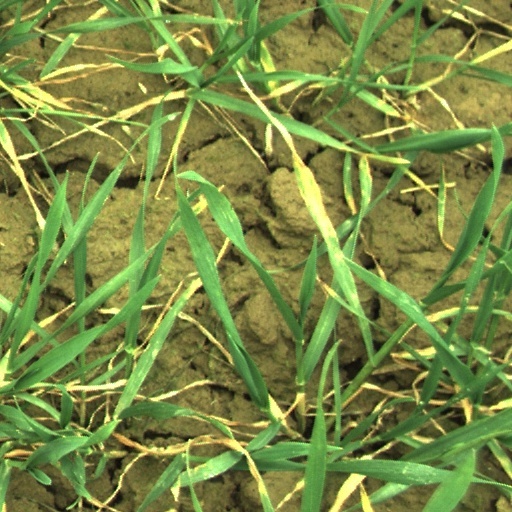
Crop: wheat